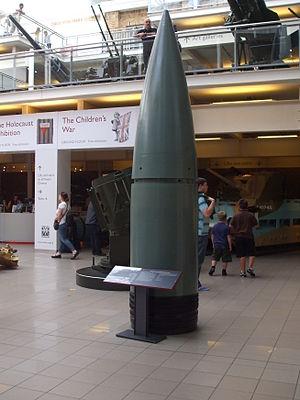
Un ouvrage de la ligne Maginot est une construction militaire ayant pour but de protéger une portion de la ligne Maginot.